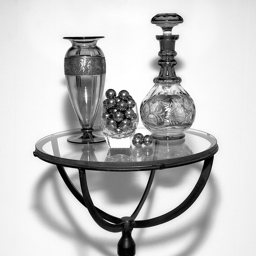
A glass table contains a bowl of spheres and two fancy vases.
A VASE WITH A GLASS TABLE ON THE WALL DISPLAY
A glass table with 1 vase, and other decorative items.
Two beautiful vases in black and white stand on a shelf.
An assortment of vases sitting on a glass table.